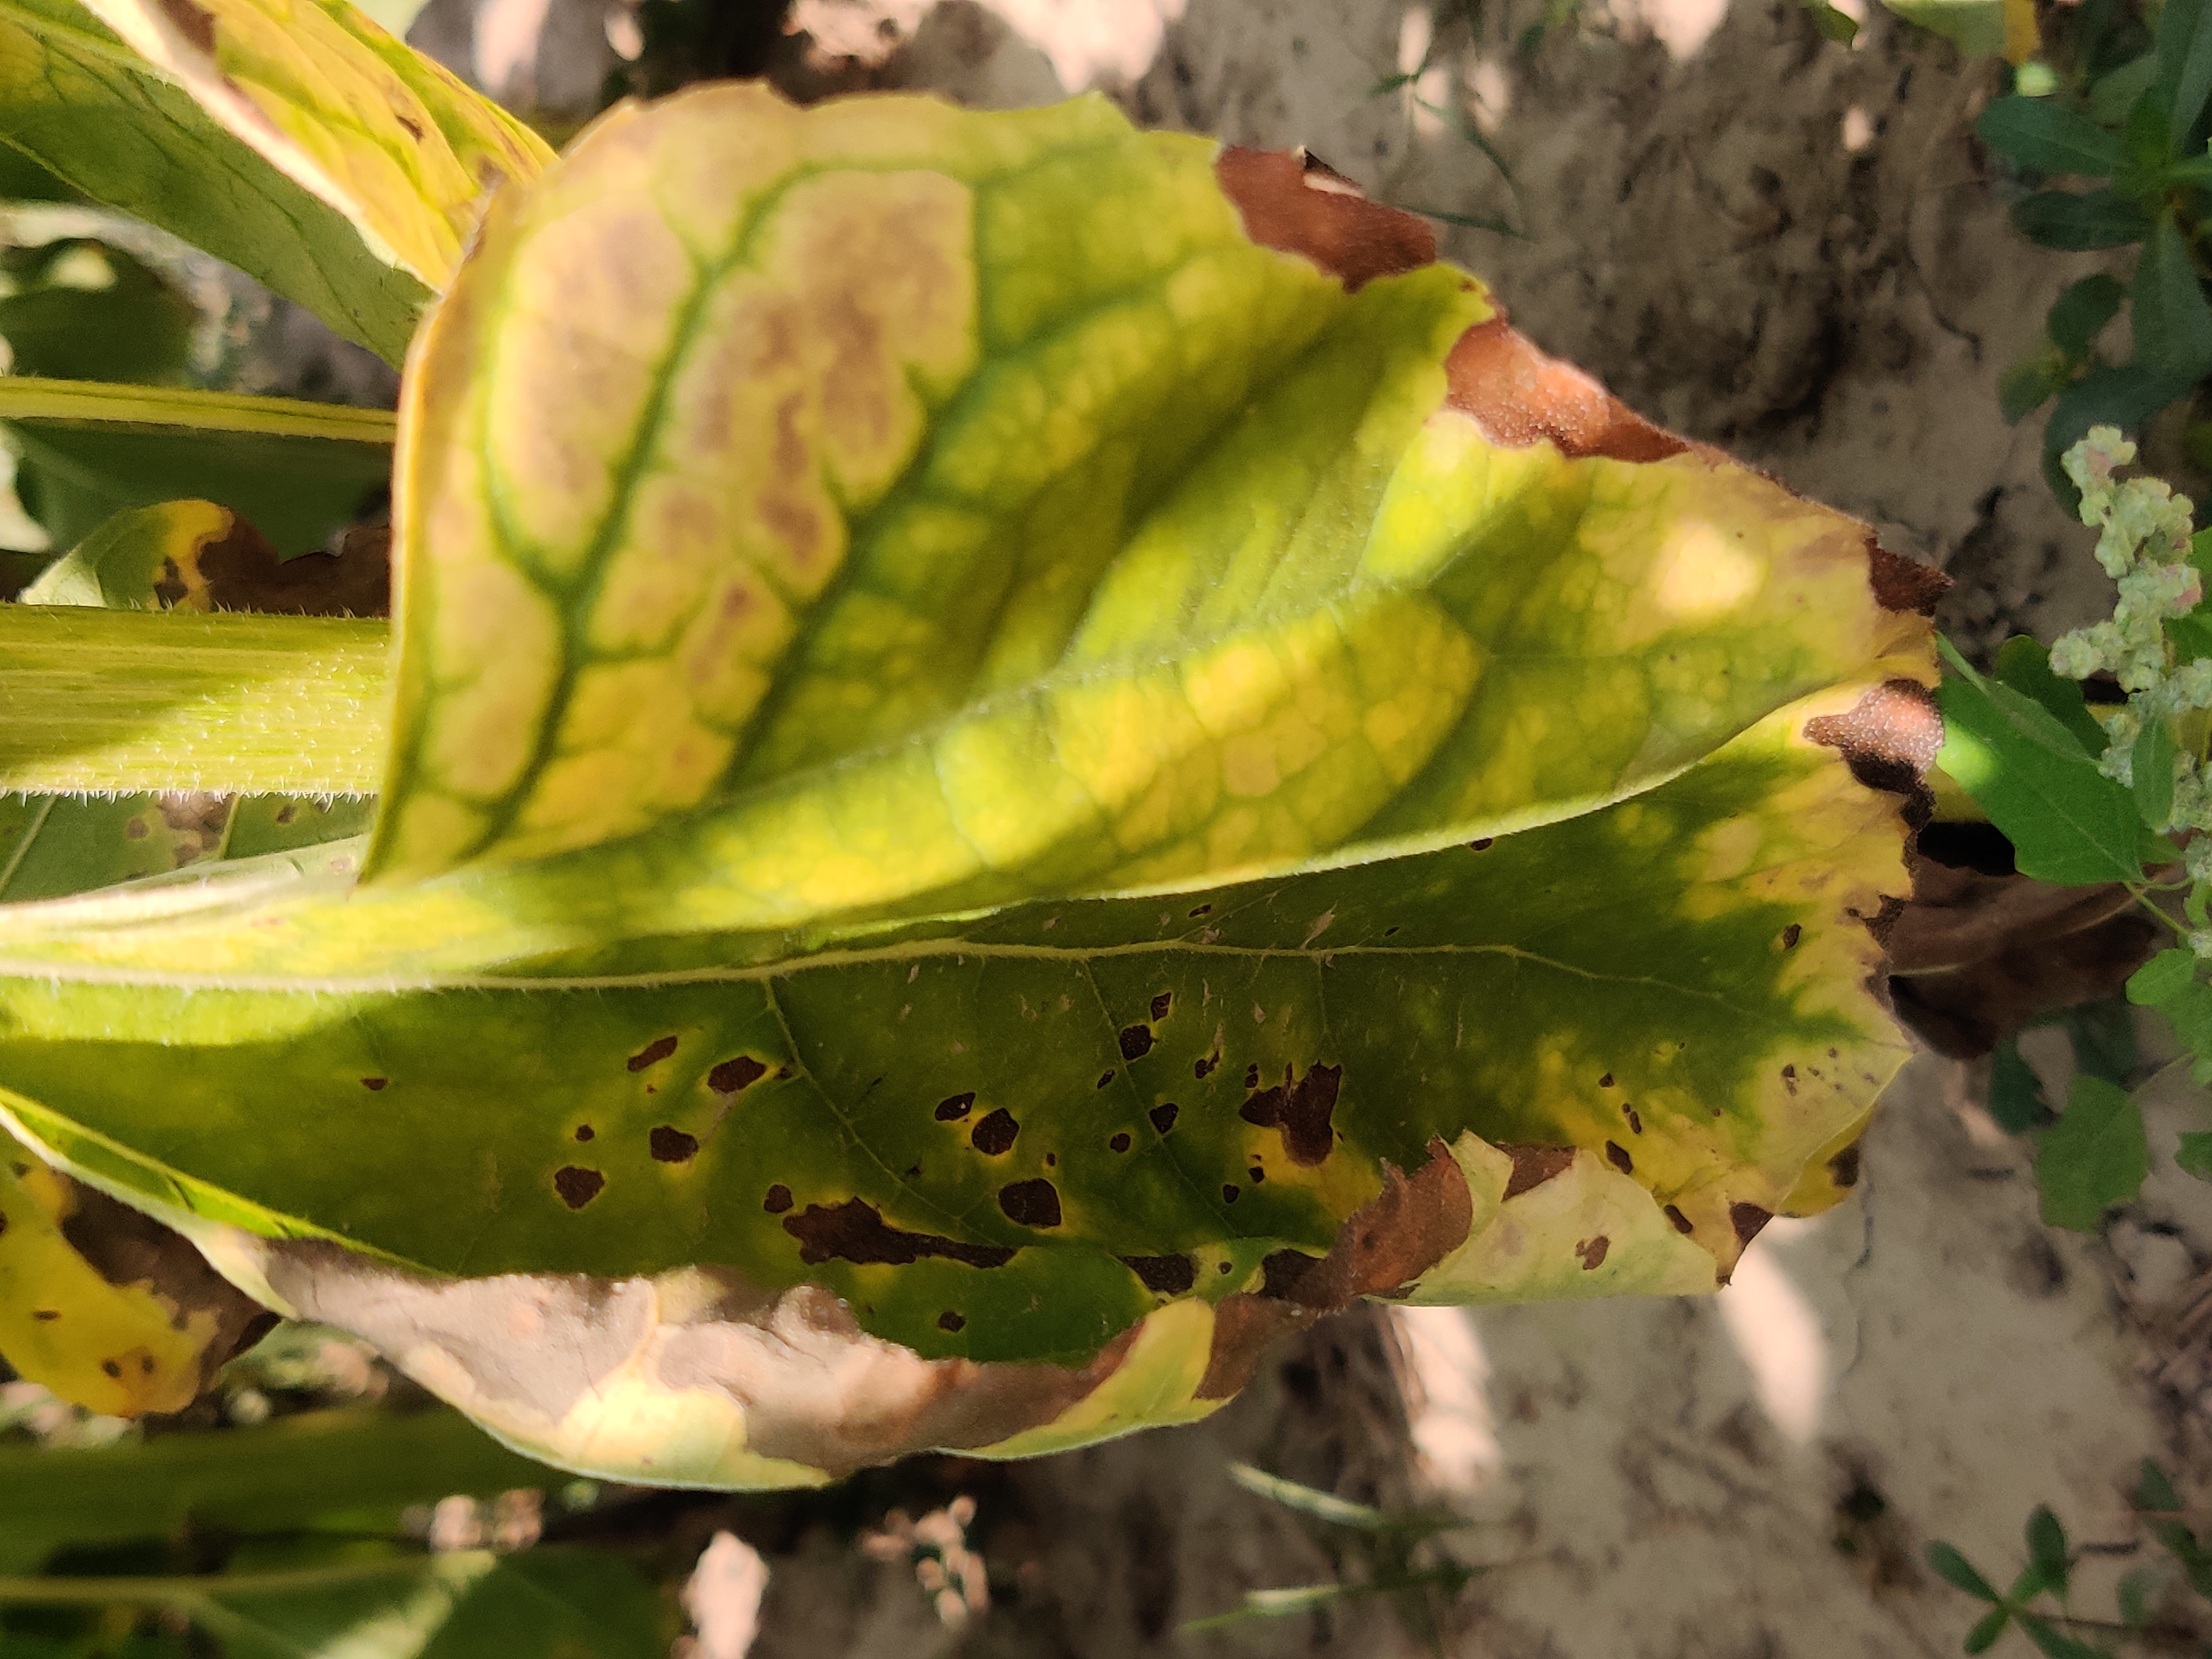
Label: Leaf_scars